I Spit on Your Grave 2

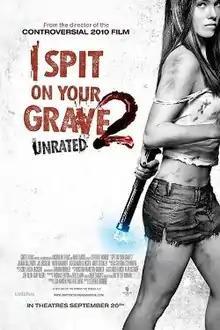
Theatrical release poster

I Spit on Your Grave 2 is a 2013 American rape and revenge horror film directed by Steven R. Monroe. It is a sequel to the 2010 film "I Spit on Your Grave", also directed by Monroe, which in turn was based on Meir Zarchi's 1978 film. The film stars Jemma Dallender, Joe Absolom, Yavor Baharoff, Aleksander Aleksiev and Mary Stockley.